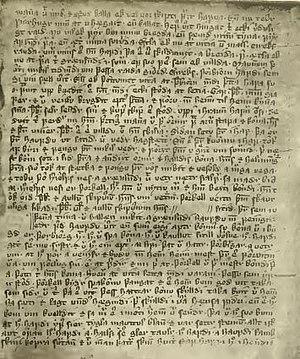
Page du Hauksbók mentionnant la colonie viking d'Herjolsnes
Herjolfsnæs, également connu sous les toponymes d'Herjólfsnes, d'Ikigaat, d'Ikigait et d'Østproven, est une ancienne colonie nordique du Groenland ayant fait partie de l'Établissement de l'Est. Le site est localisé à environ 50 km en axe nord-ouest du Cap Farvel. La colonie viking a été fondée par le chef viking Herjólfr Bárðarson vers la fin du Xᵉ siècle. Elle aurait été occupée et utilisée sur près de 500 ans. Le sort de ses habitants, comme celui de l'ensemble des autres Groenlandais nordiques, demeure inconnu et non-déterminé. Le port d'Herjolfsnæs, connu sous le nom de Sandhavn, était, durant son utilisation, la principale structure portuaire de l'établissement de l'Est.